Jiangsu Performing Arts Group

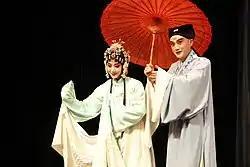
A Kunqu production in Nanjing, 2013. The actress Shan Wen won the Plum Blossom Award in 2019.

Six members of the Kunqu troupe have won the Plum Blossom Award: Zhang Jiqing, Shi Xiaomei, Hu Jinfang, Huang Xiao Wu, and Zhang Jidie. These performers graduated in three different generations (1967, 1985, and 2004) from the Jiangsu Opera School.